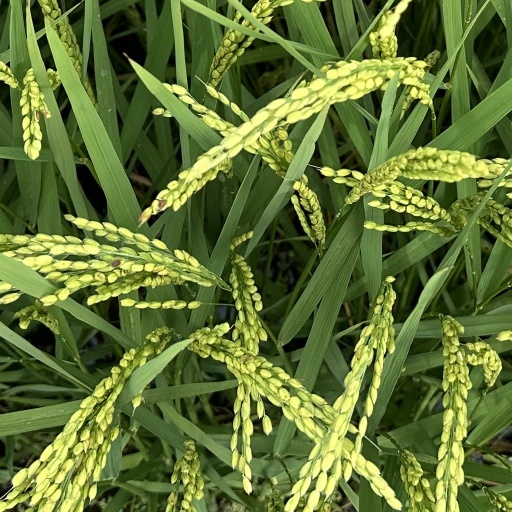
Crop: rice